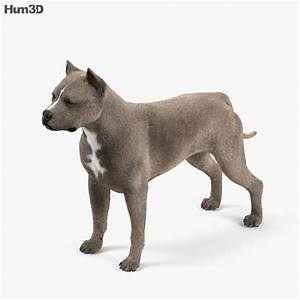
Label: cane